Climate classification

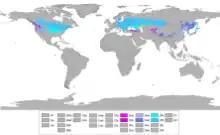
Humid continental climate, worldwide

A humid continental climate is marked by variable weather patterns and a large seasonal temperature variance, cold and often very snowy winters, and warm summers. Places with more than three months of average daily temperatures above and a coldest month temperature below and which do not meet the criteria for an arid or semi-arid climate, are classified as continental. Most climates in this zone are found from 35 latitude to 55 latitude, mostly in the northern hemisphere.